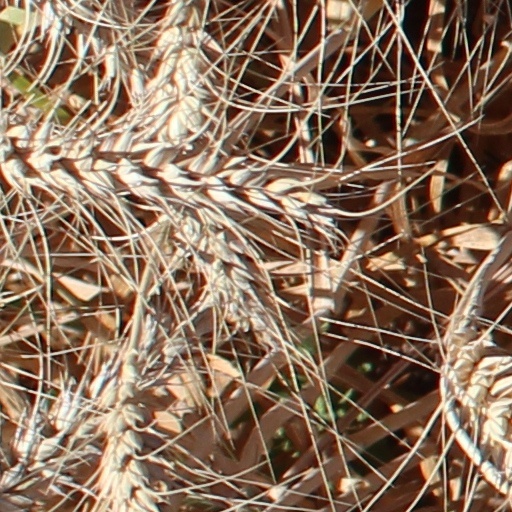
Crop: wheat